John Leak monument

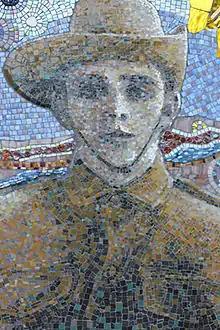
Detail of the portrait of John Leak VC. Victoria Park, Rockhampton

Dedicated to Private John Leak, the first Queenslander to be awarded the Victoria Cross, the highest award for gallantry that can be awarded to British and Commonwealth forces.